Ljubljana

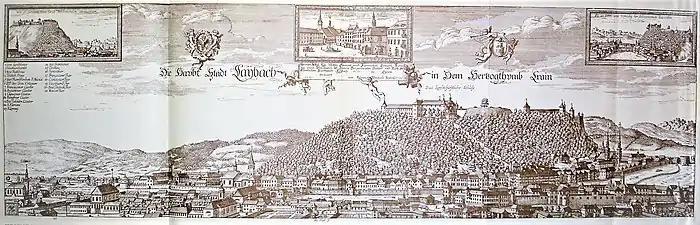
"Laybach" (Ljubljana) in Johann Weikhard von Valvasor's work "The Glory of the Duchy of Carniola" of 1689

Around 50 BC, the Romans built a military encampment that later became a permanent settlement called Iulia Aemona. This entrenched fort was occupied by the "Legio XV Apollinaris". In 452, it was destroyed by the Huns under Attila's orders, and later by the Ostrogoths and the Lombards. Emona housed 5,000 to 6,000 inhabitants and played an important role during battles. Its plastered brick houses, painted in different colours, were connected to a drainage system.